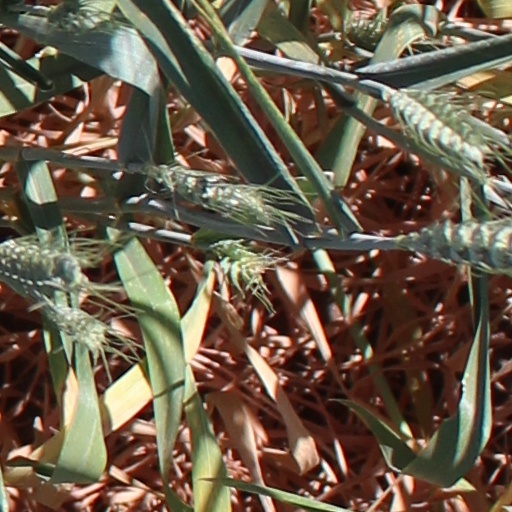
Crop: wheat